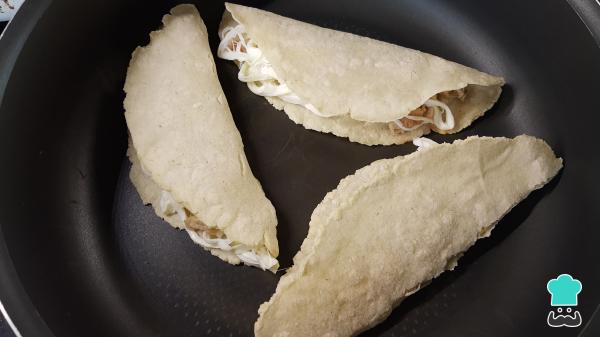
Lleva directamente a un comal o sartén para que el queso se funda y la tortilla se tueste un poco. Puedes agregar un poco de aceite para que se doren un poco y tomen una textura más crujiente.